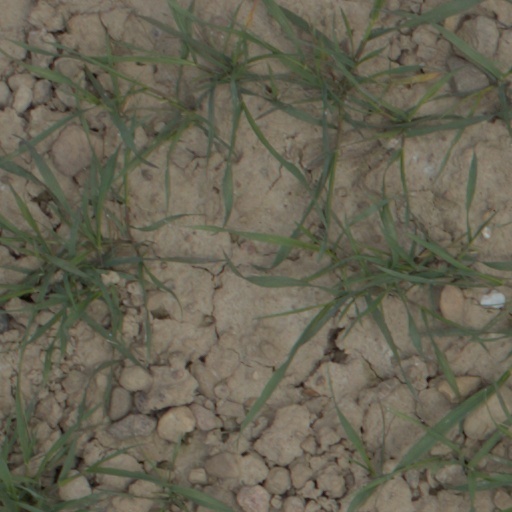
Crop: wheat